Springston

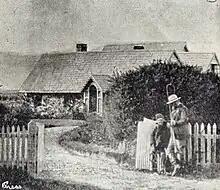
John Edward FitzGerald photographed with his oldest son at Springs Station, Canterbury, by Dr Alfred Charles Barker, between 1858 and 1867

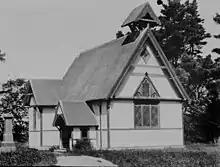
St Mary's Church, Springston

Before the 2023 census, Springston statistical area had a larger boundary, covering . Using that boundary, The statistical area had a population of 2,157 at the 2018 New Zealand census, an increase of 126 people (6.2%) since the 2013 census, and an increase of 504 people (30.5%) since the 2006 census. There were 729 households, comprising 1,068 males and 1,086 females, giving a sex ratio of 0.98 males per female. The median age was 40.8 years (compared with 37.4 years nationally), with 456 people (21.1%) aged under 15 years, 381 (17.7%) aged 15 to 29, 1,035 (48.0%) aged 30 to 64, and 285 (13.2%) aged 65 or older.